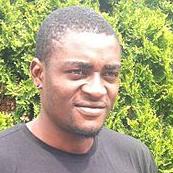
Age: 21